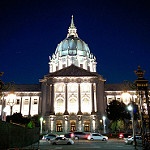
Scene: Outdoor